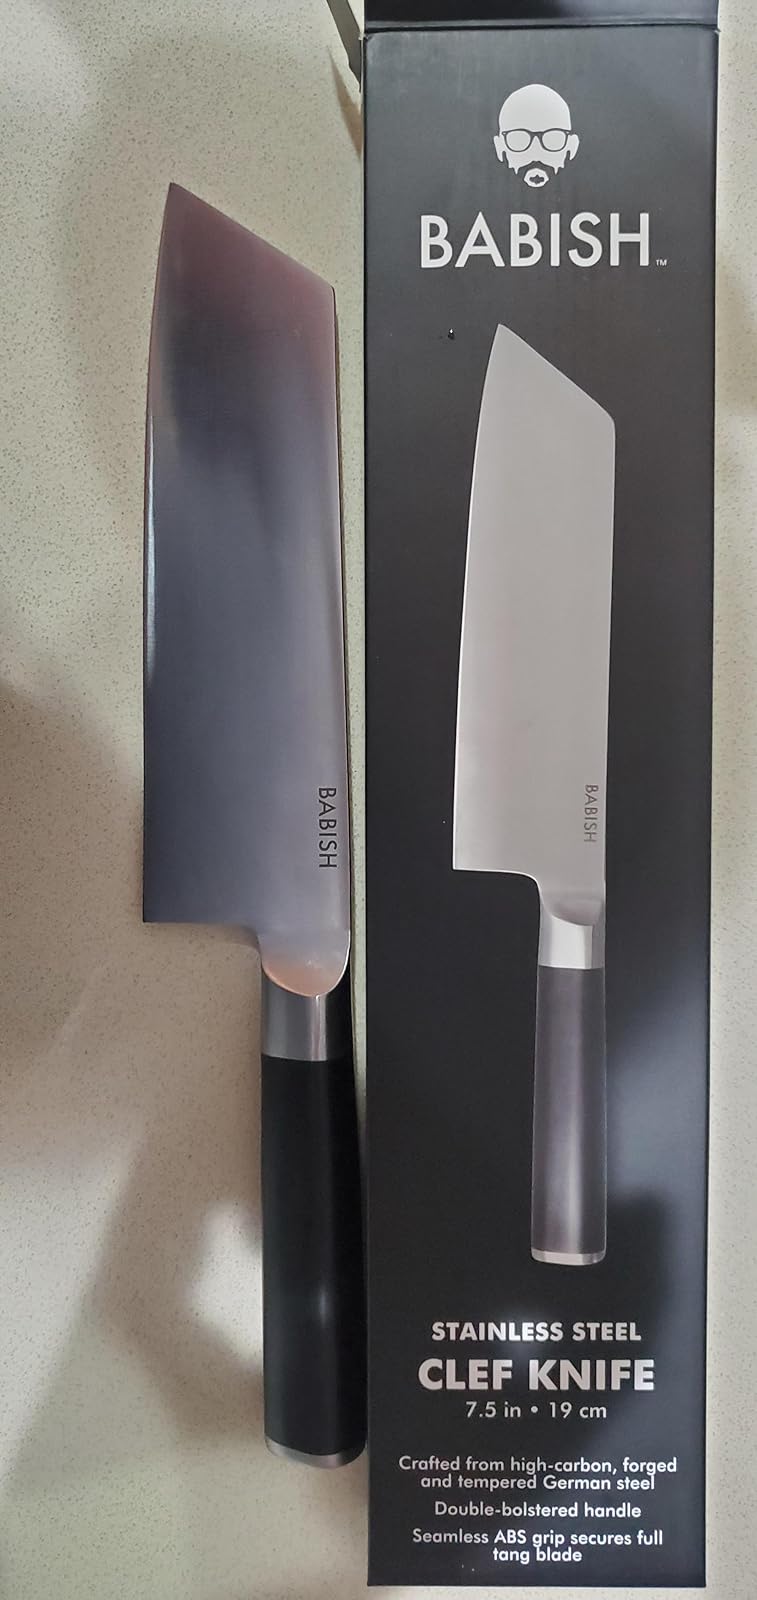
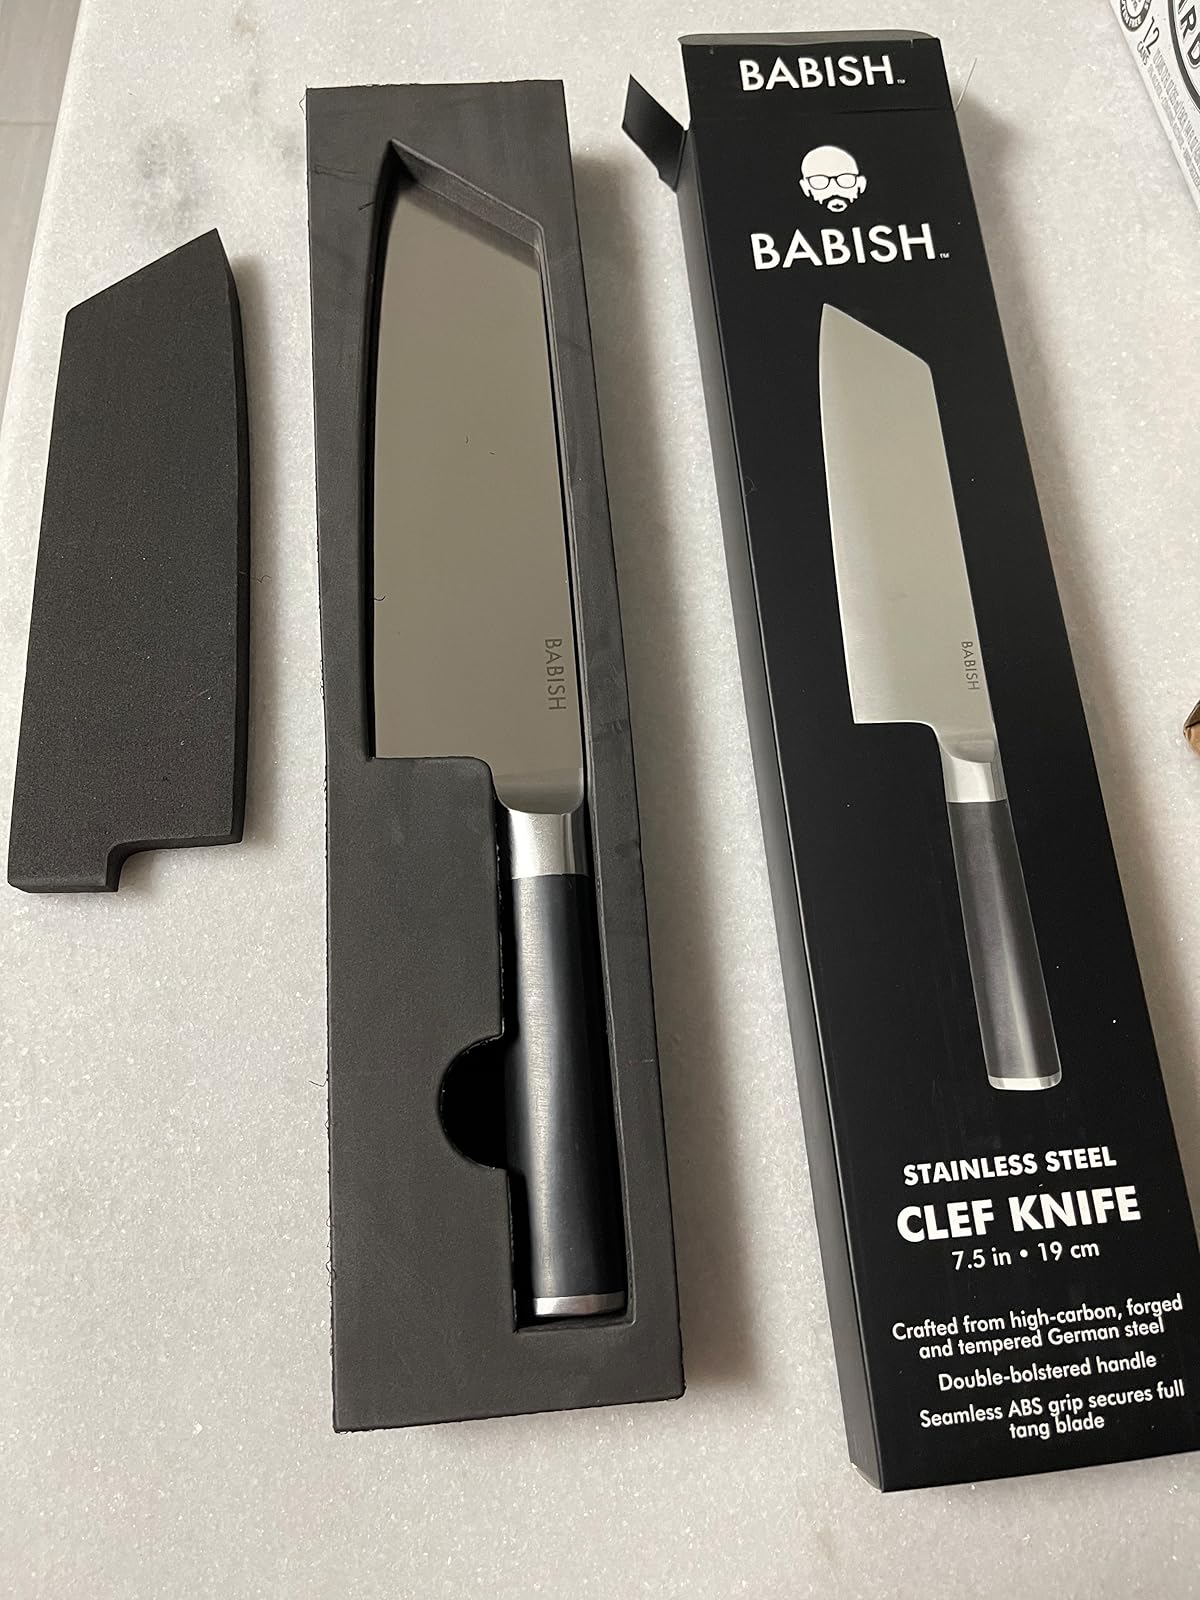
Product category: items_knife
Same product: yes